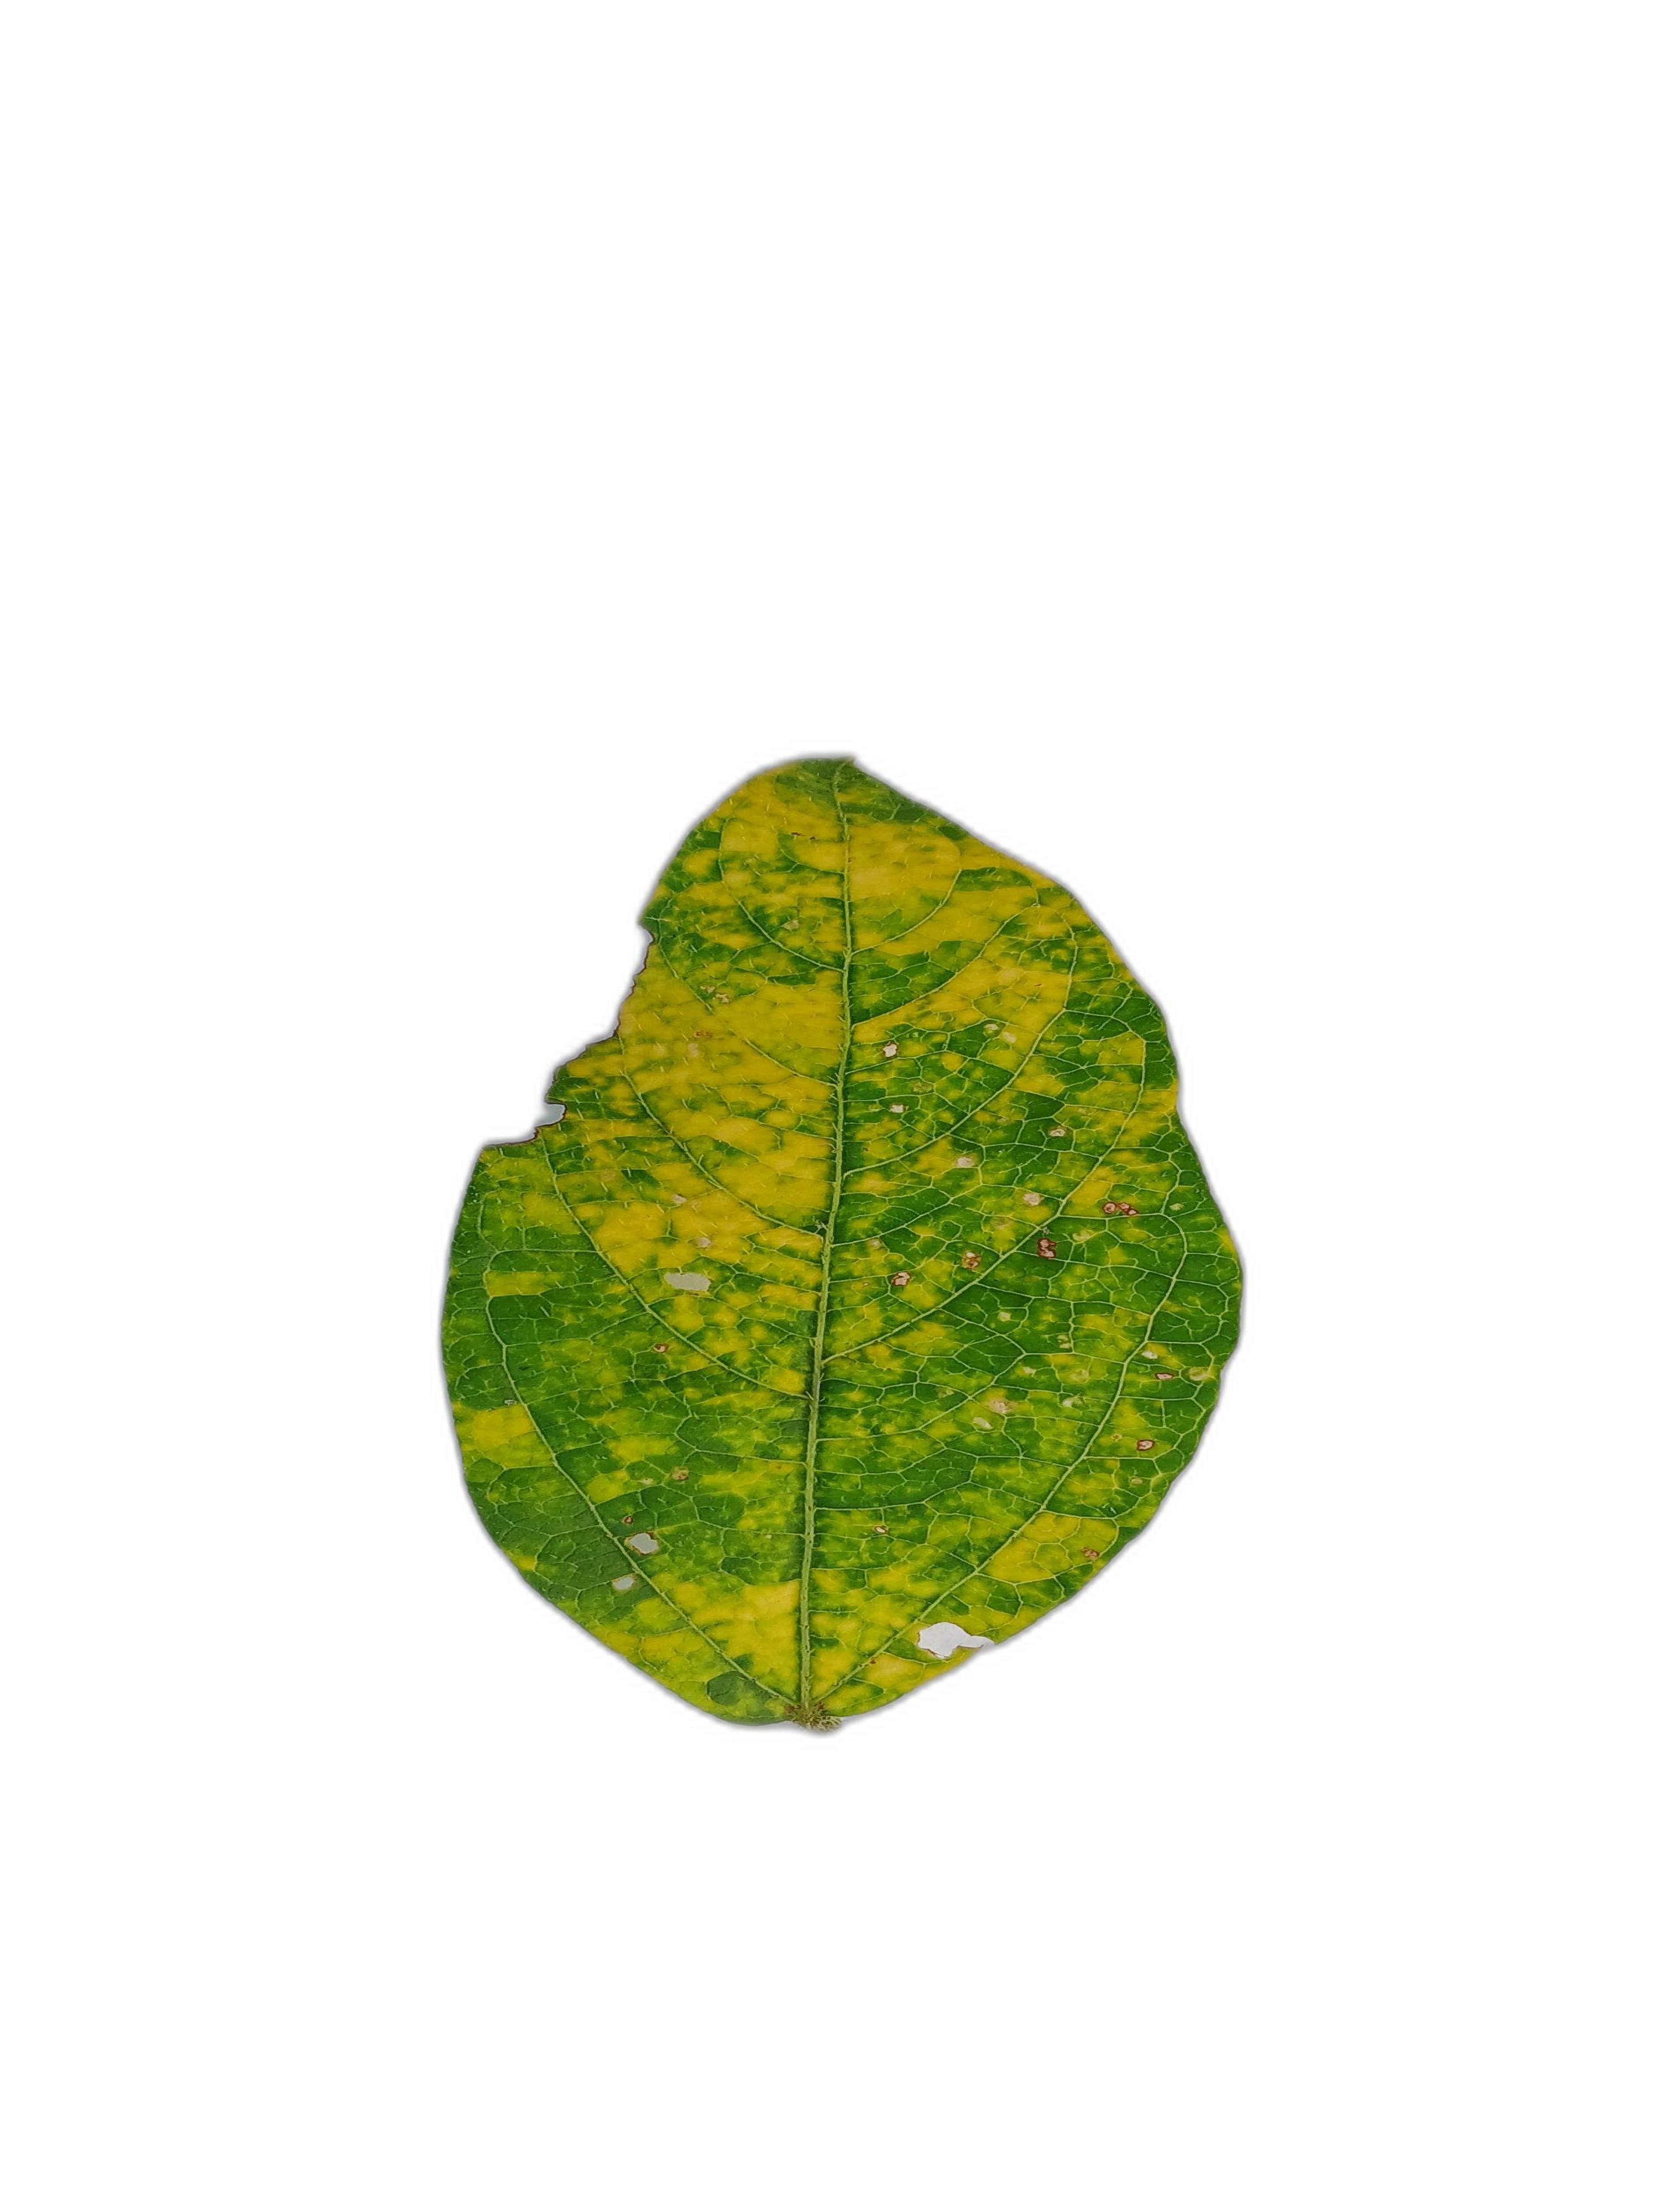
Label: Yellow Mosaic